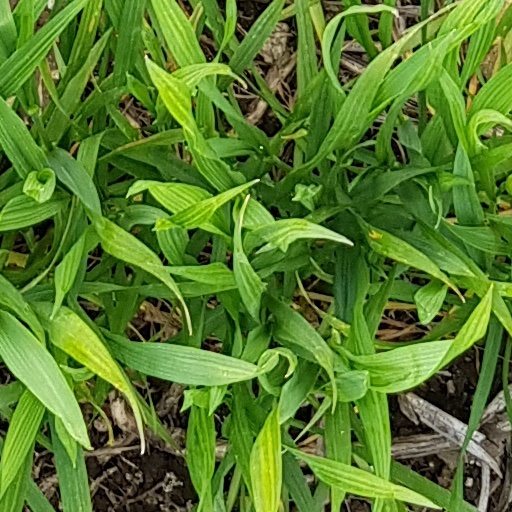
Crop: wheat